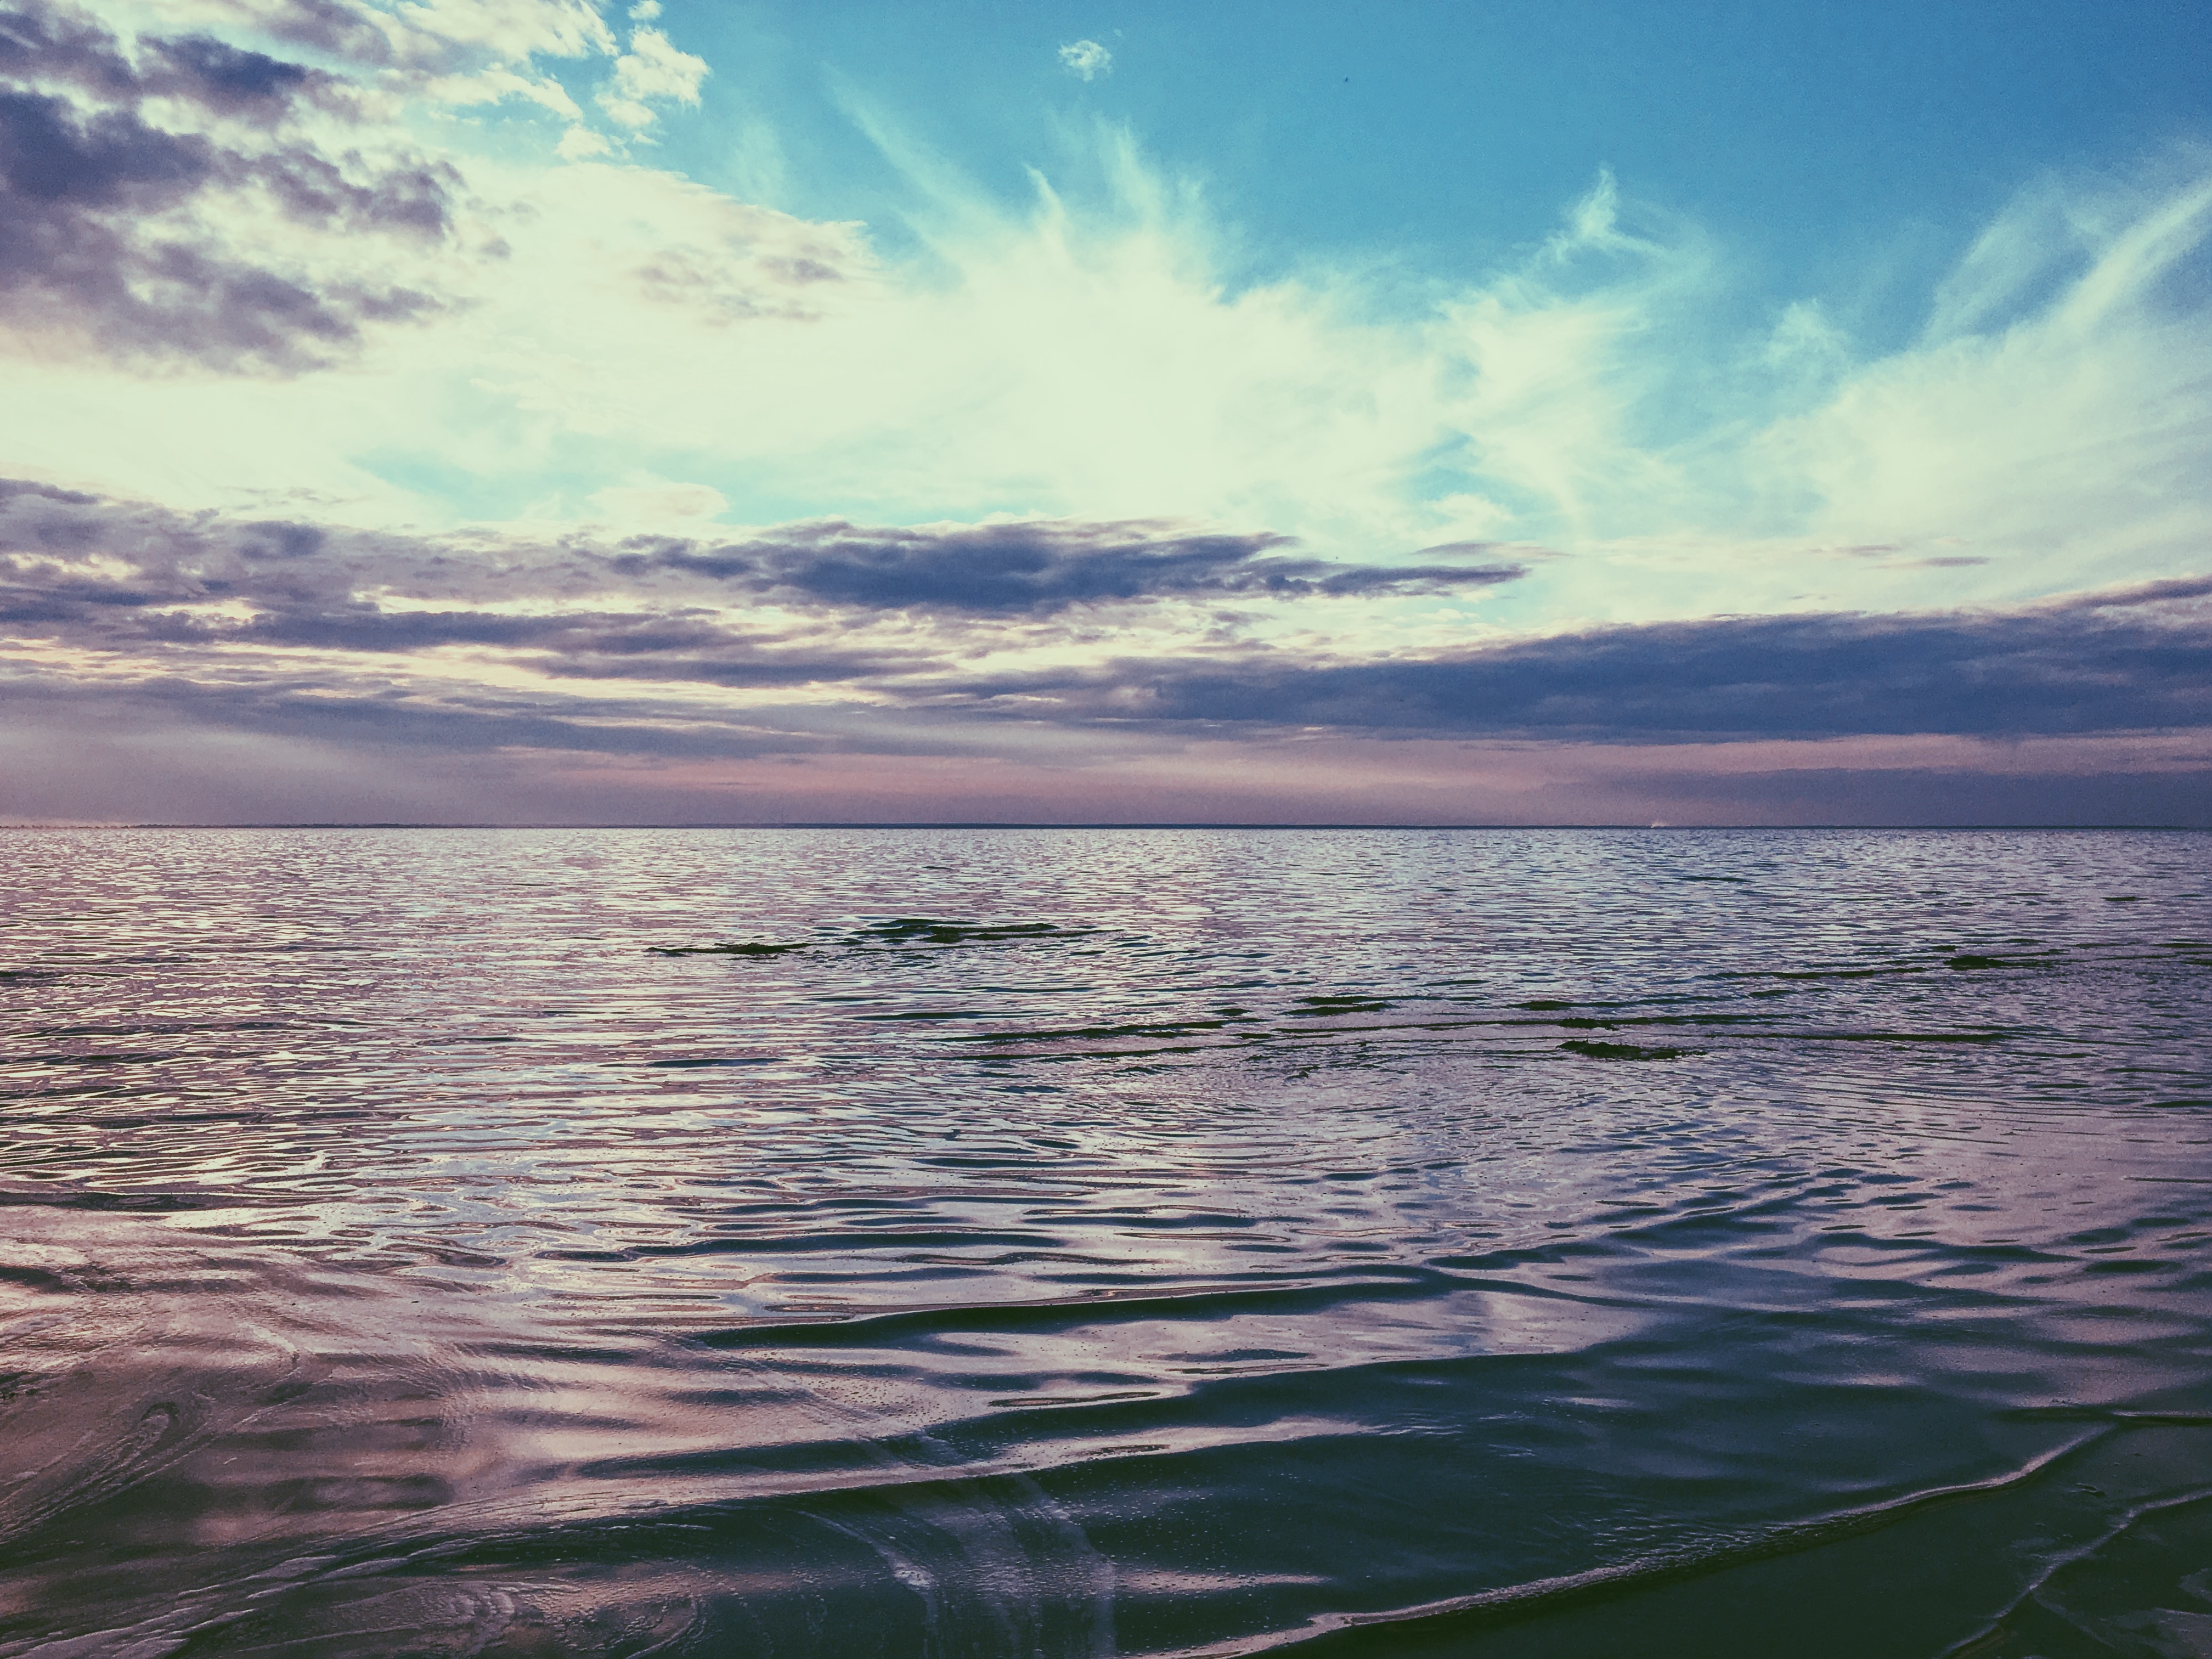
sea, coast, ocean, horizon, cloud, sky, sunset, sunlight, morning, shore, wave, lake, dawn, dusk, evening, reflection, bay, reservoir, body of water, loch